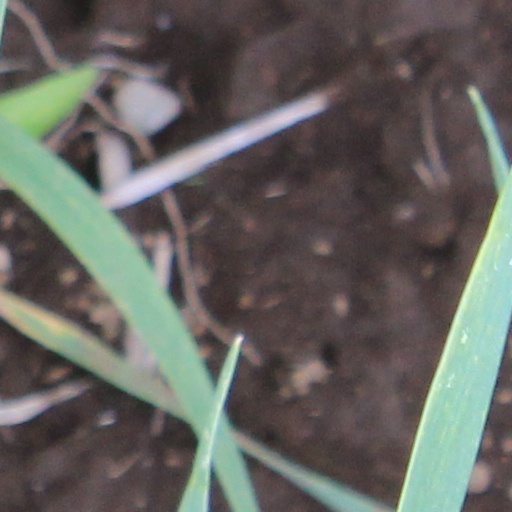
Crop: wheat